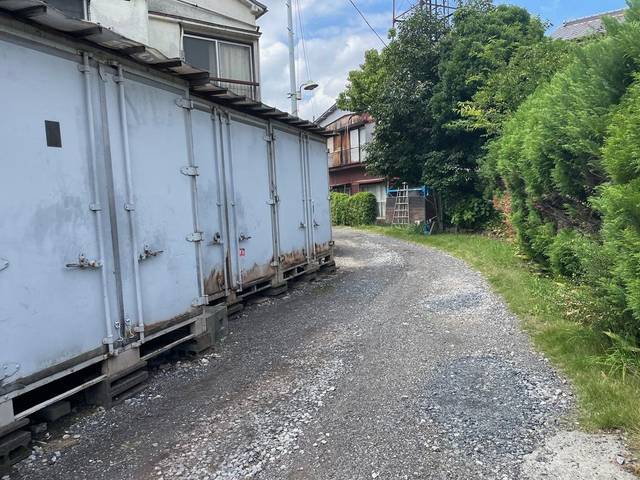
Region: Japan
Coordinates: 35.791, 139.635